Manuel Vong

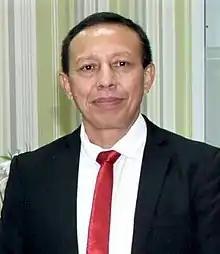
Vong in 2020

Manuel Florêncio da Canossa Vong (born 7 November 1962), also known as Lito Vong, is an East Timorese university lecturer and politician. In 2017–2018, he was Minister for Tourism in the short-lived VII Constitutional Government of East Timor.